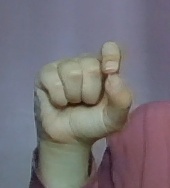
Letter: fa